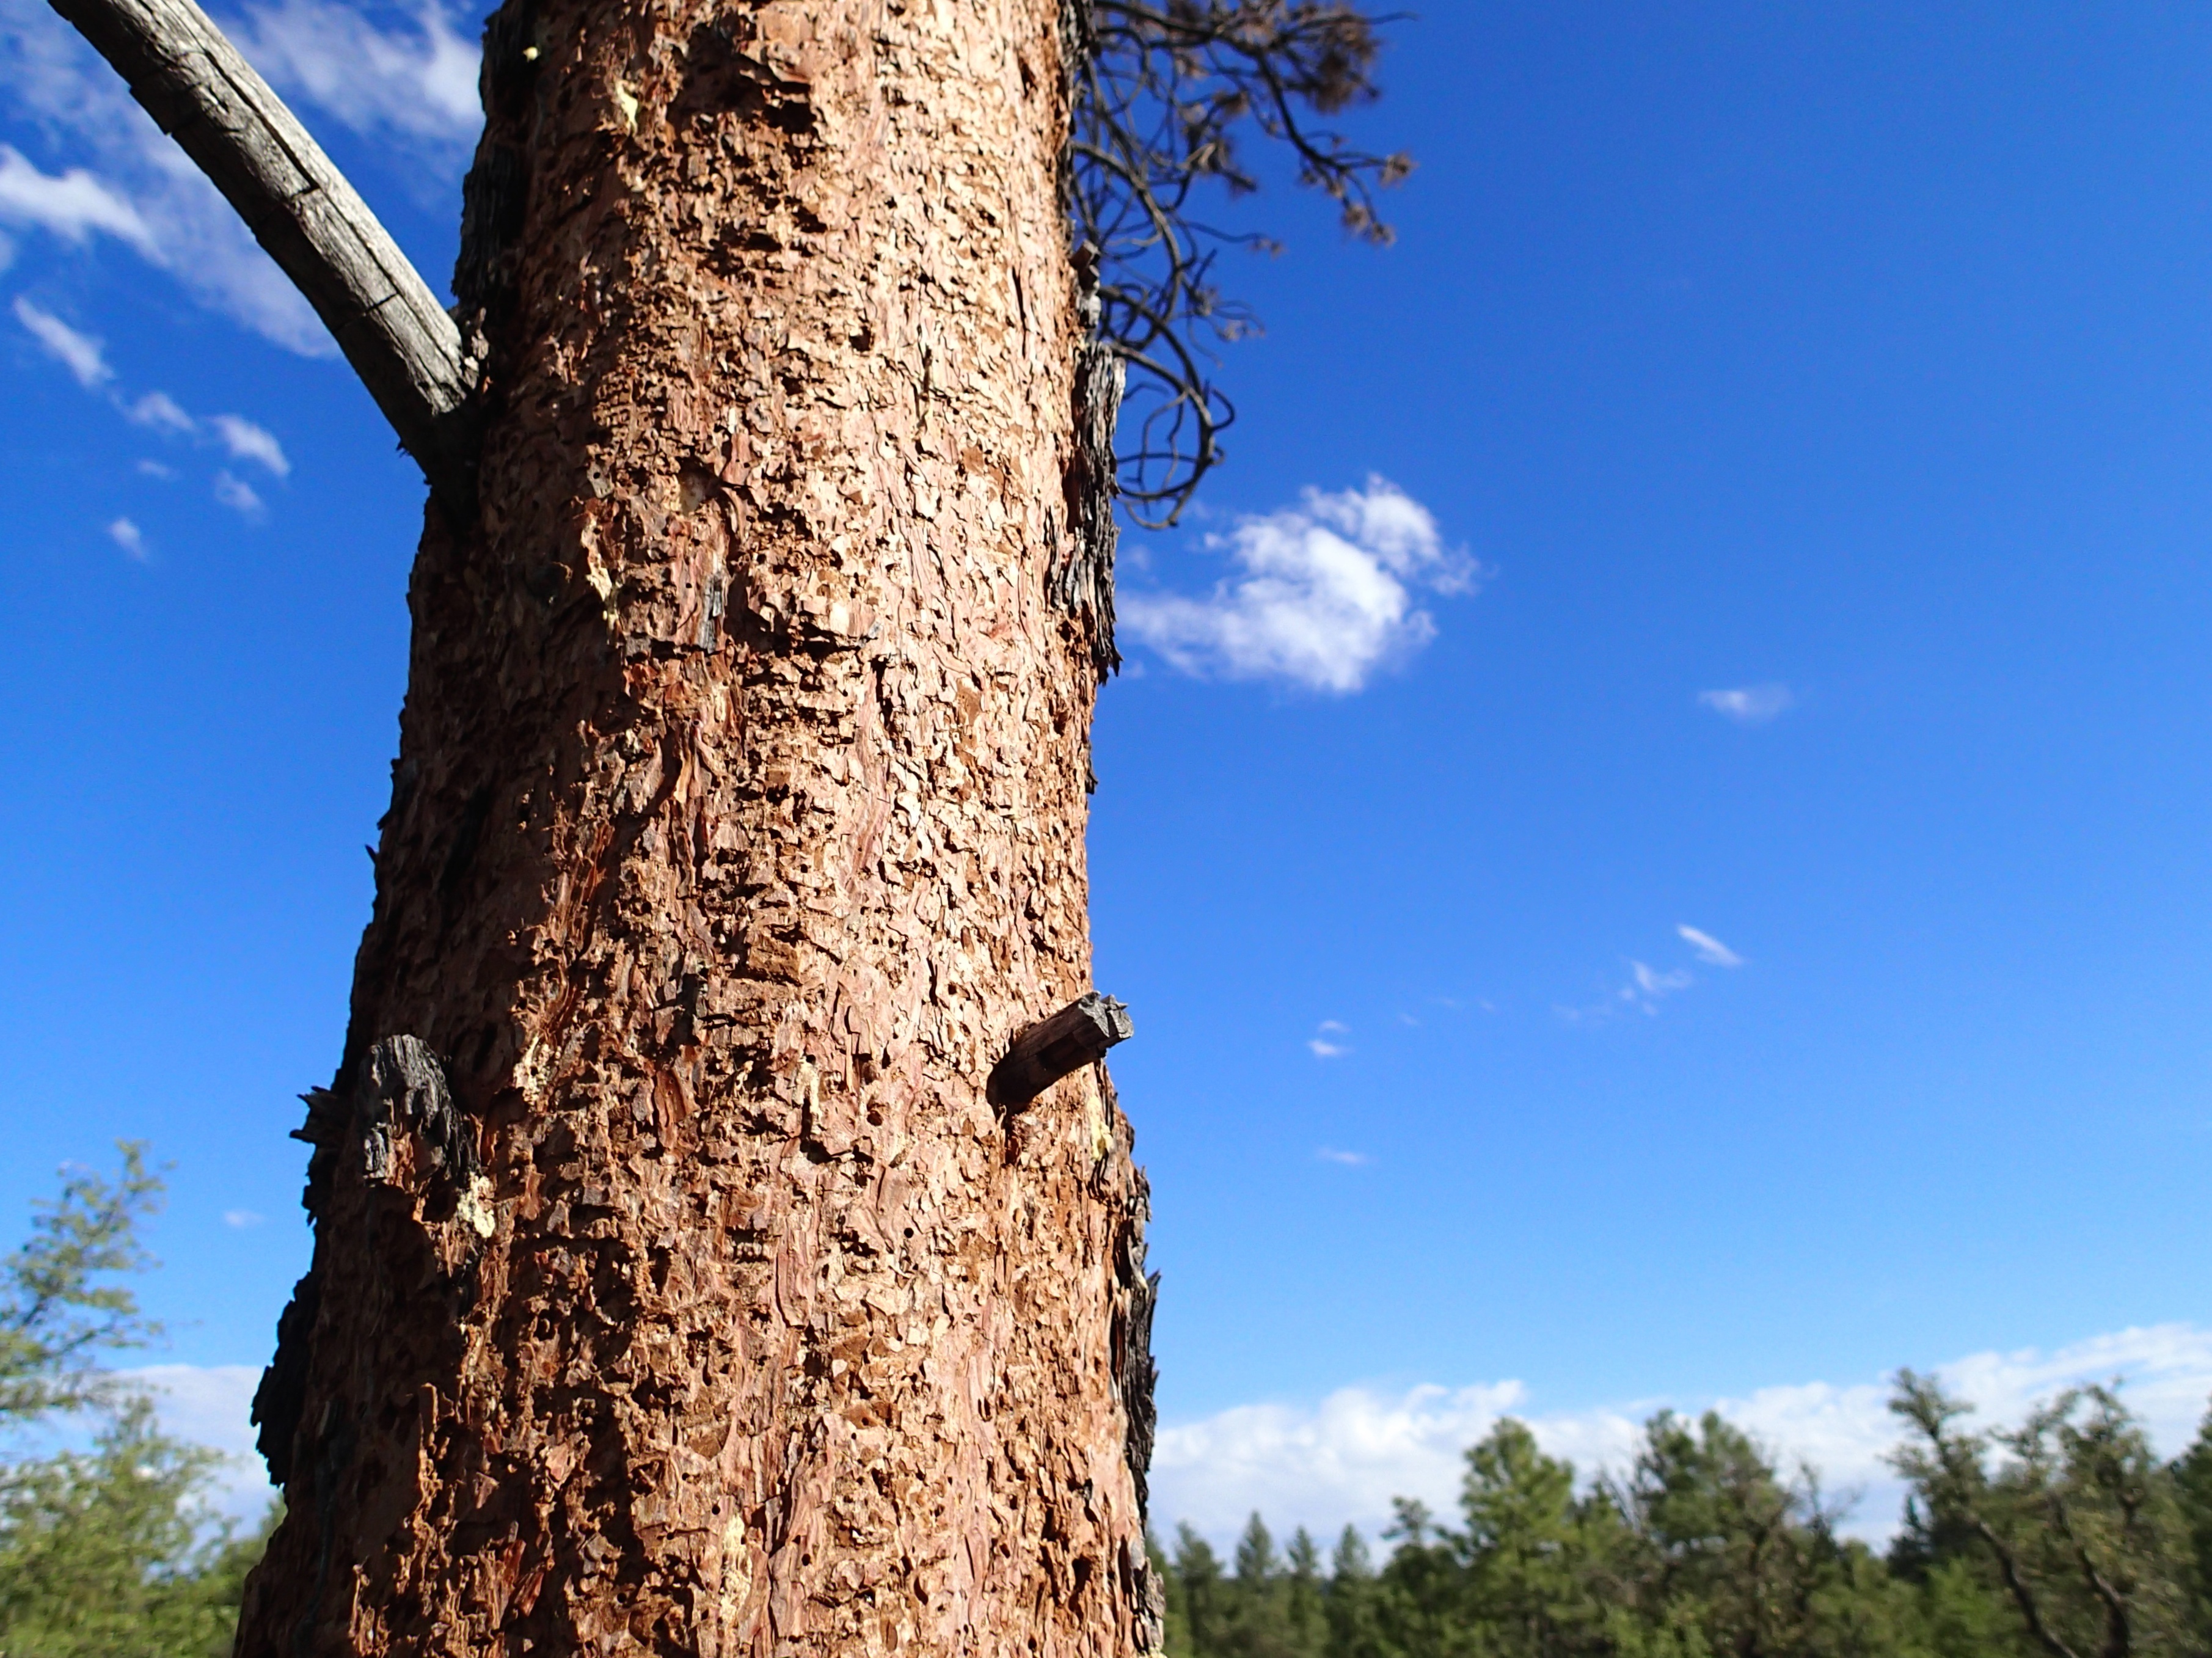
tree, branch, plant, sky, flower, trunk, flowering plant, woody plant, land plant